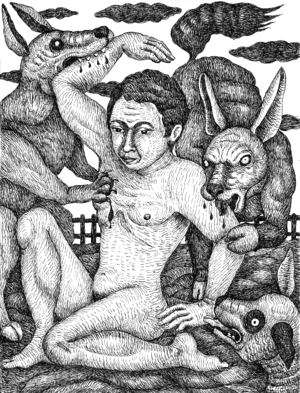
dessin
Anne Van der Linden, née le 30 septembre 1959 à Bromley en Grande-Bretagne, est une peintre et dessinatrice française. Elle vit et travaille à Saint-Denis.